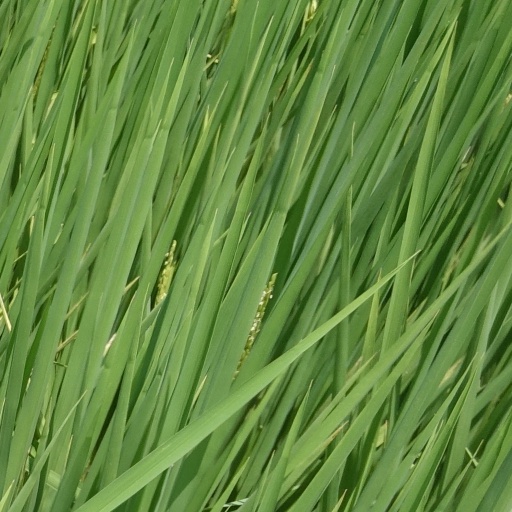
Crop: rice